Tom Songin

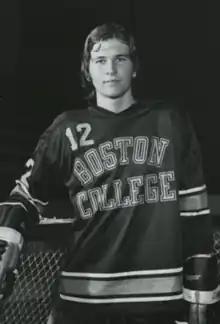
Songin while with Boston College, c. 1973–1977

Thomas Songin (born December 20, 1953) is an American former professional ice hockey player who played 43 games in the National Hockey League (NHL) with the Boston Bruins between 1978 and 1981. He recorded five goals and five assists.